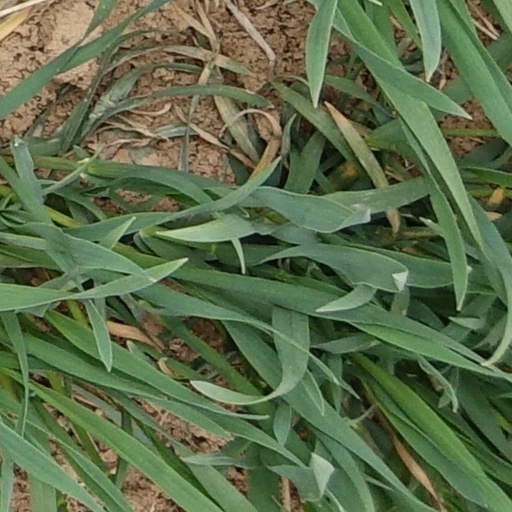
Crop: wheat